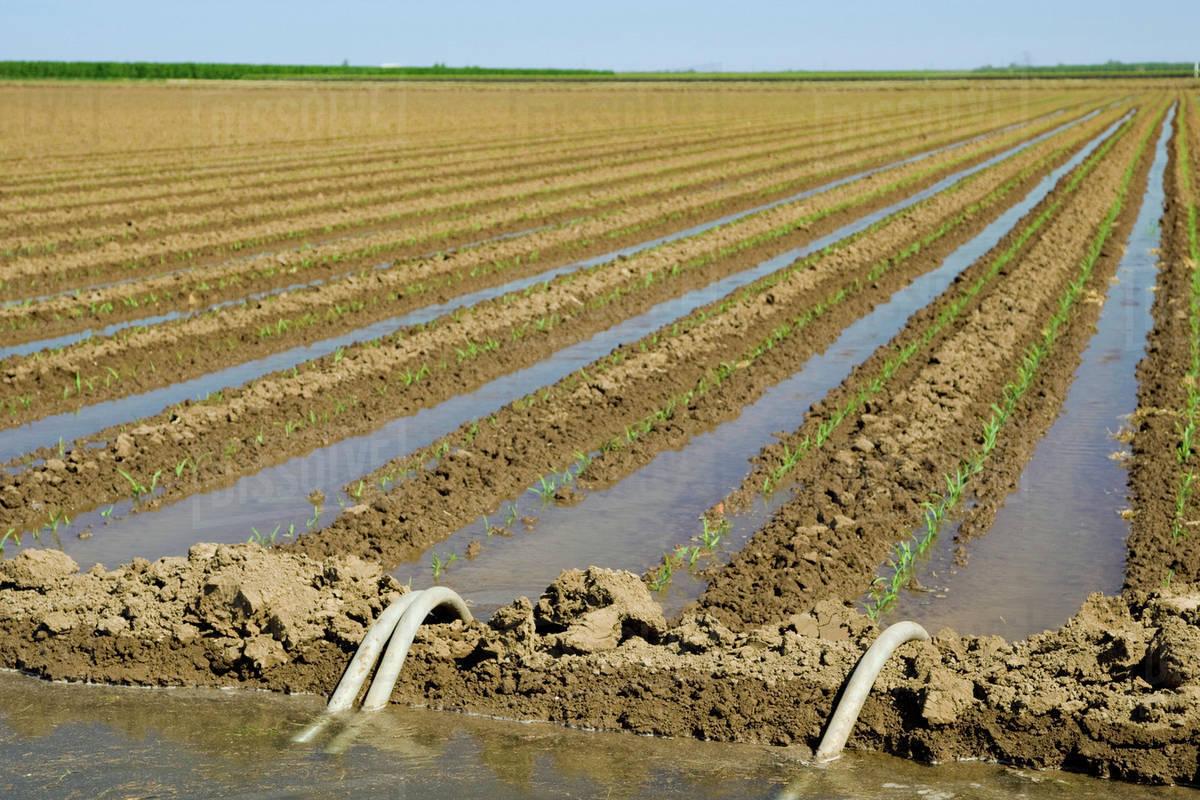

Shamba kubwa lililopandwa mimea michanga kwa mistari iliyopangwa vizuri ambapo maji ya umwagiliaji yanapita kwenye mifereji kati ya mistari ya mimea. Yakisambazwa kwa kutumia mabomba meupe, yanayoingiza maji moja kwa moja kwenye ardhi kwa mfumo wa umwagiliaji wa mfereji.